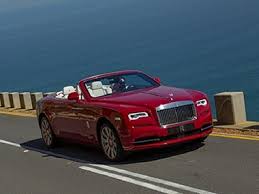
Label: noambulance